Sexing the Cherry

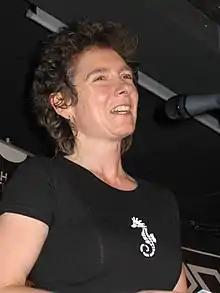
Jeanette Winterson, photographed by Mariusz Kubik

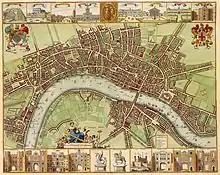
17th century map of London (W.Hollar)

Set in 17th century London, "Sexing the Cherry" is about the journeys of a mother, known as The Dog Woman, and her protégé, Jordan. They journey in a space-time flux: across the seas to find exotic fruits such as bananas and pineapples; and across time, with glimpses of "the present" and references to Charles I of England and Oliver Cromwell. The mother's physical appearance is somewhat "grotesque". She is a giant, wrapped in a skirt big enough to serve as a ship's sail and strong enough to fling an elephant. She is also hideous, with smallpox scars in which fleas live, a flat nose and foul teeth. Her son, however, is proud of her, as no other mother can hold a good dozen oranges in her mouth all at once. Ultimately, their journey is a journey in search of The Self.